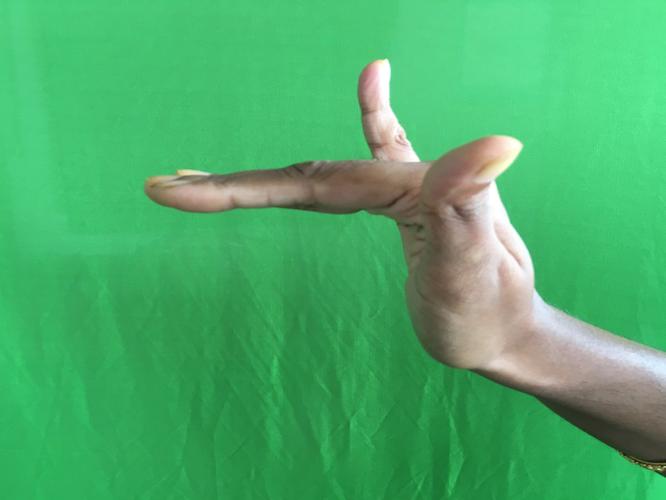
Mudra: Mrigasirsha
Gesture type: single_hand